Tyler Goeddel

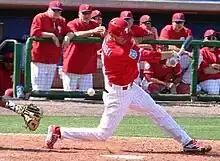
Goeddel with the Phillies in Spring Training 2016

The Philadelphia Phillies selected Goeddel with the first pick of the 2015 Rule 5 draft. He made the Phillies' Opening Day roster, and debuted in the major leagues on April 6, 2016. On May 18, 2016, he hit his first career home run off of Miami Marlins pitcher José Ureña. Goeddel remained with the Phillies for the entire season, and hit .192/.258/.291 with 4 home runs and 16 RBI in 92 games.